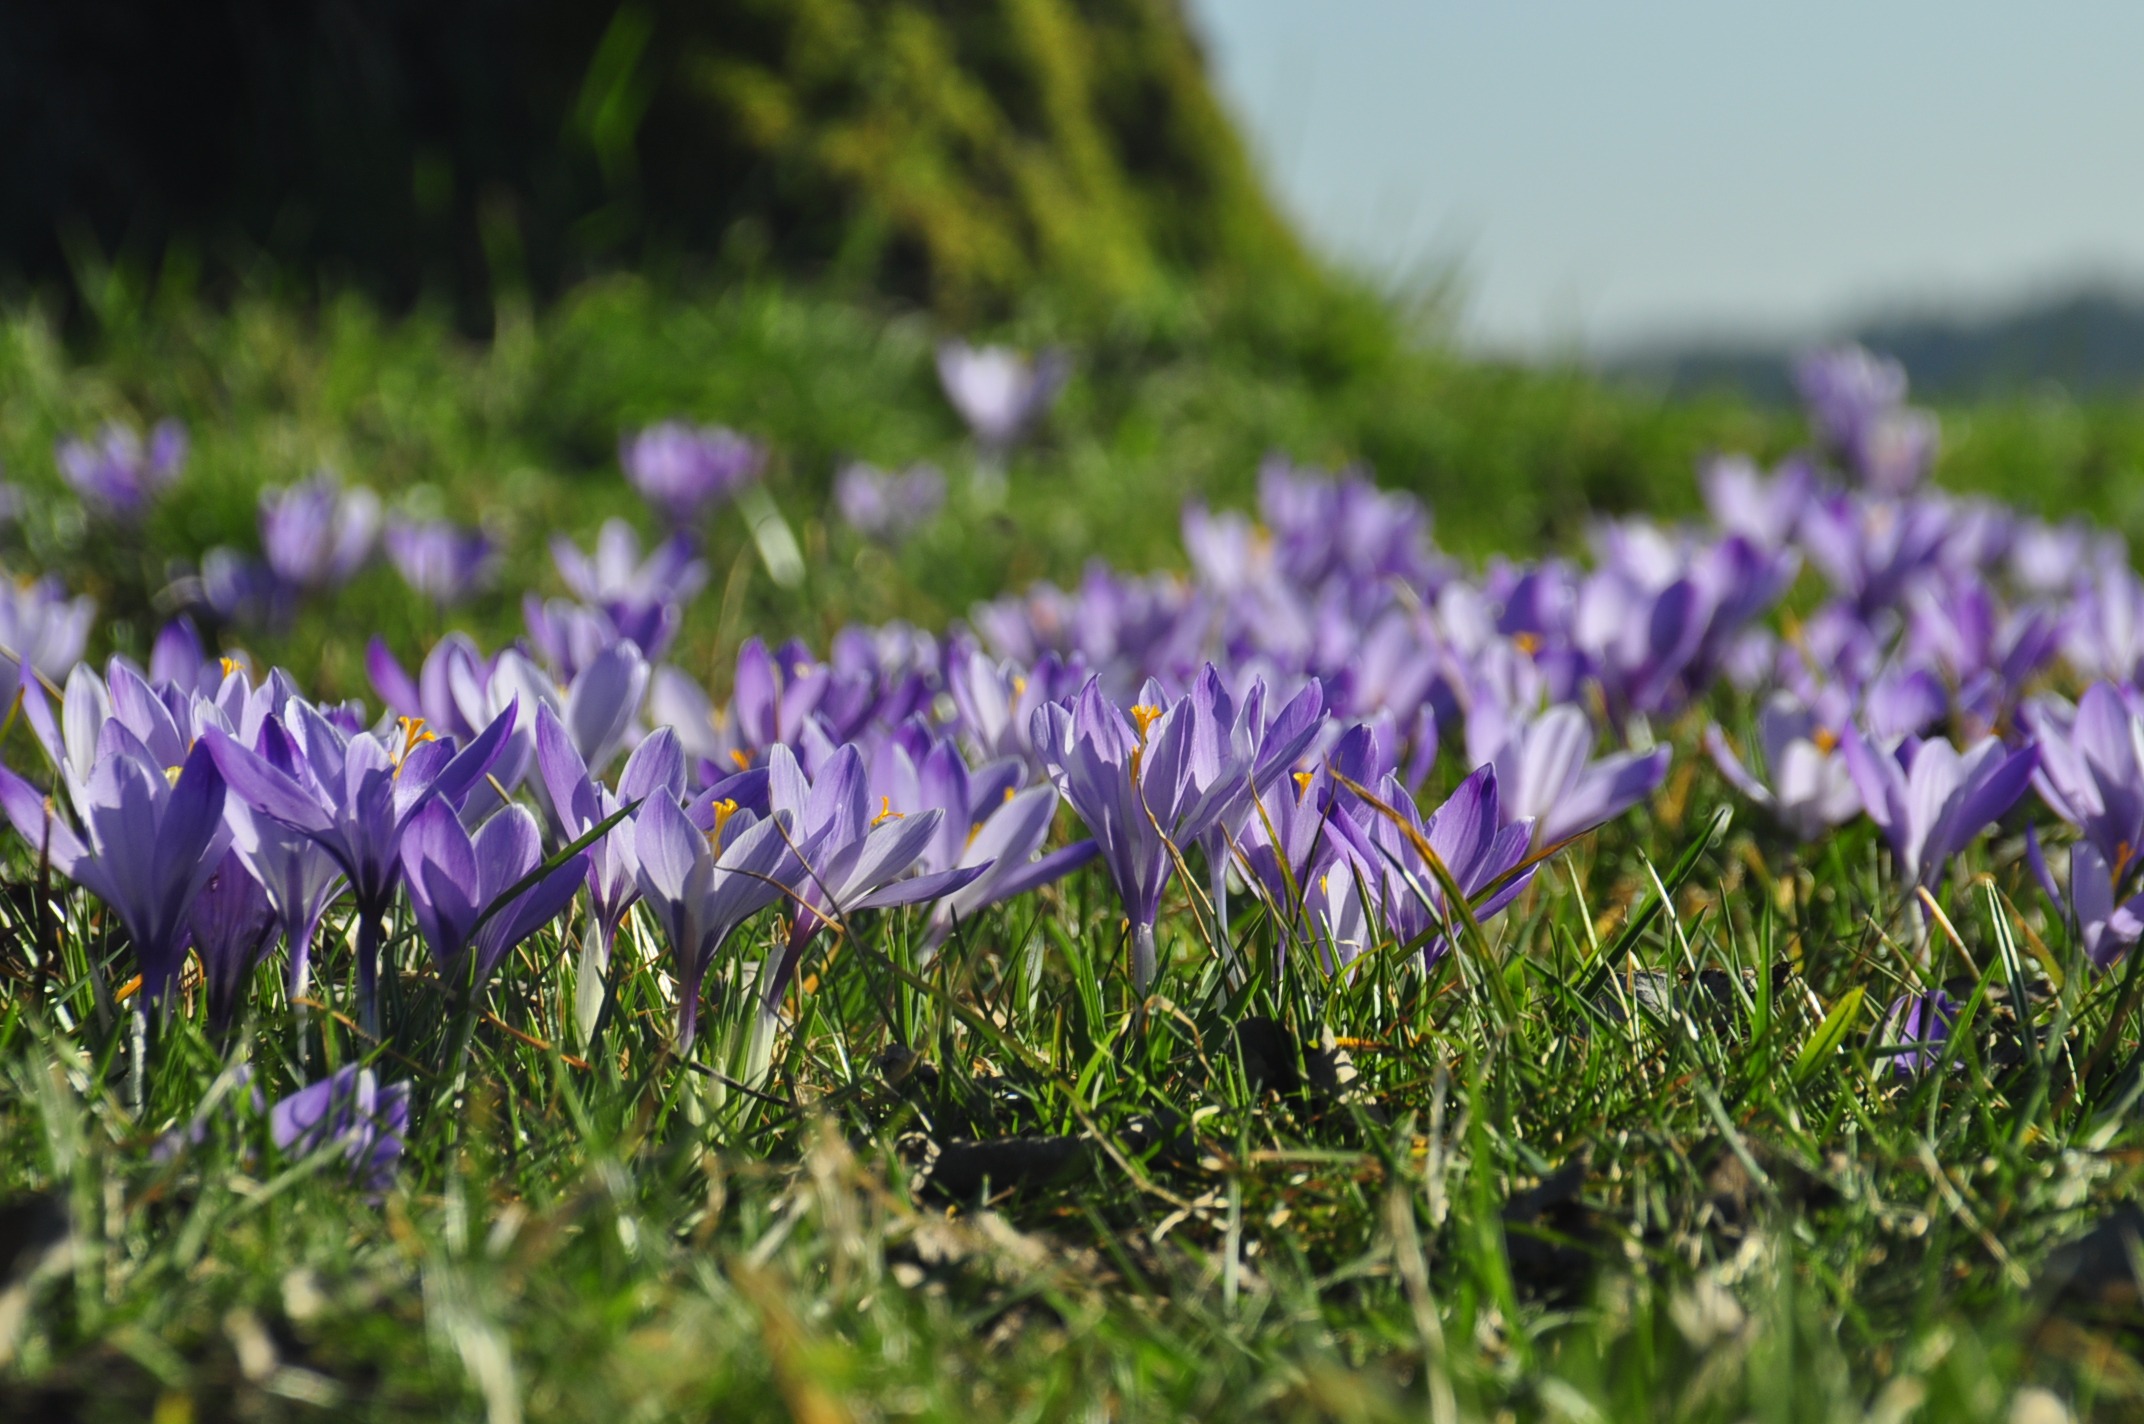
nature, grass, plant, field, lawn, meadow, flower, purple, spring, botany, flora, wildflower, easter, crocus, macro photography, black forest, flowering plant, land plant, english lavender, iris family, zavelstein crocus flower